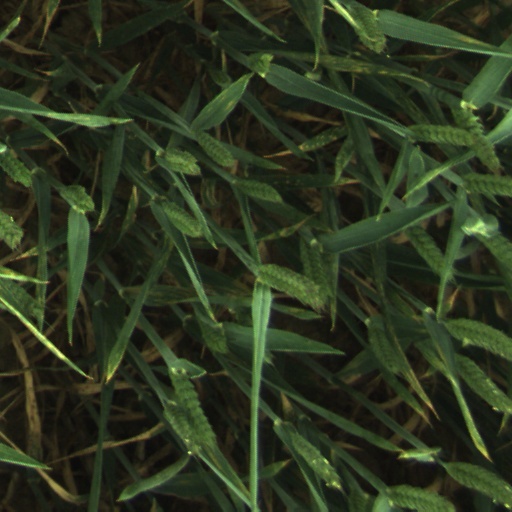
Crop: wheat